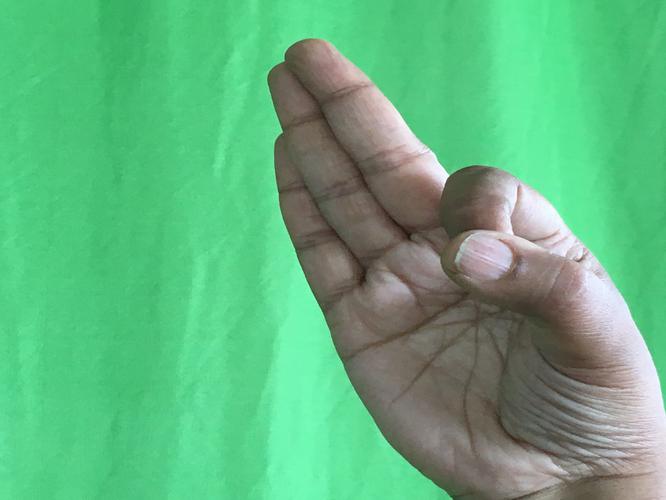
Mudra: Aralam
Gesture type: single_hand